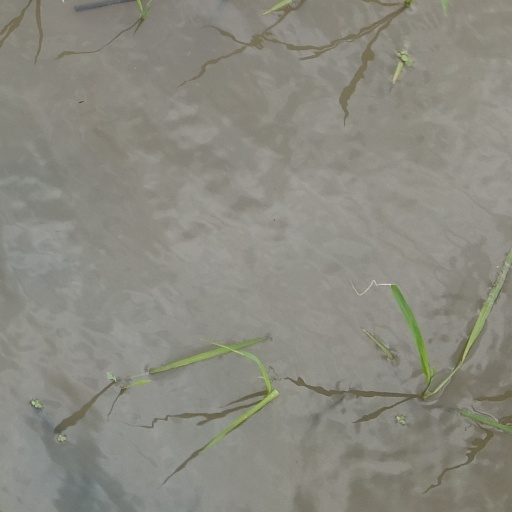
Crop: rice